Vouvry railway station

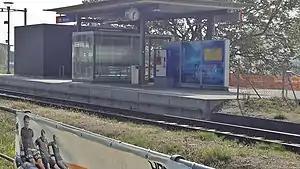
The station platform in 2018

Vouvry railway station is a railway station in the municipality of Vouvry, in the Swiss canton of Valais. It is an intermediate stop on the Saint-Gingolph–Saint-Maurice line and is served by local trains only.